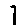
Label: 7